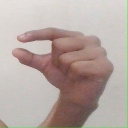
अक्षर: ग